Al-Araqeeb

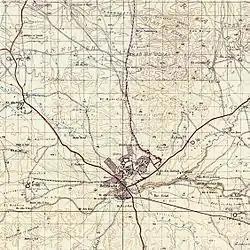
Map of the region surrounding the city of Beer Sheba in the 1940s depicting the location of al-Araqeeb tribe as 9 kilometers due north of the city

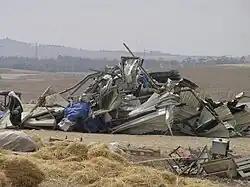
Demolished house in Al-Araqeeb

The Bedouin families of Arakib say they own about 4,600 acres of the Negev desert, and that they paid property taxes to the Ottoman Empire and later to the British Mandatory authorities in Palestine. Community leaders say they were forced by Israel's military into settlements along the border of the West Bank in 1951, and that they have been pushed off their land whenever they have since tried to return.